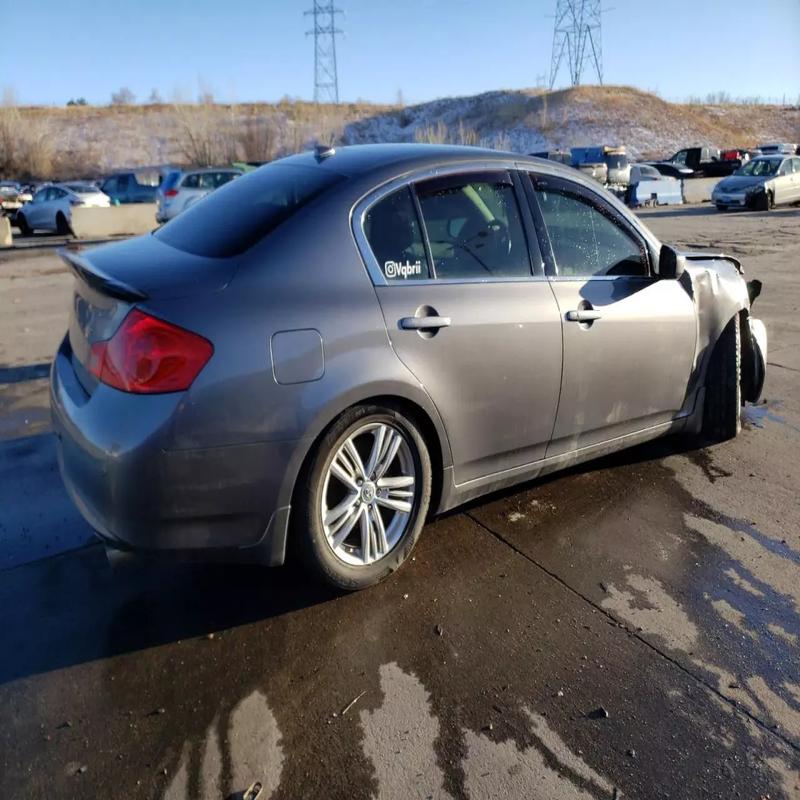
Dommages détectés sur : aile avant droite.
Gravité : mineur